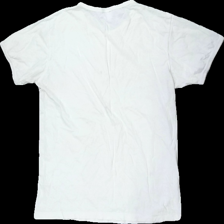
View: back
Type: T-shirt
Category: Men
Brand: Newbody
Colors: White
Material: 81% bomull 19% polyester
Cut: C-collar
Size: L
Season: All
Stains: Major
Holes: Major
Damage: gult runt krage
Damage location: top center
Damage 2: smuts fläckar och hål
Damage 2 location: middle center
Damage 3: hål
Damage 3 location: middle left
Price range: <50
Recommended usage: Export
Description: vit t-shirt